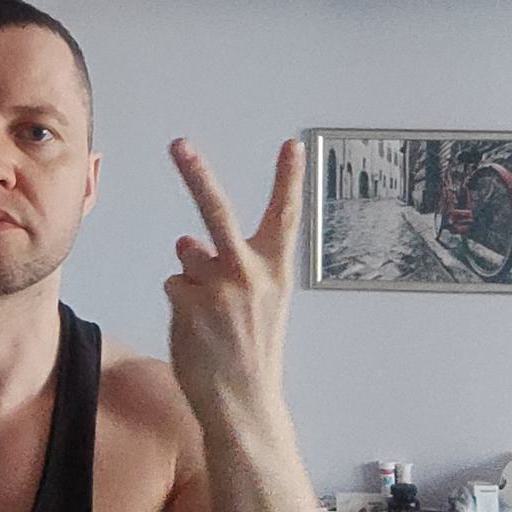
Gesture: peace_inverted